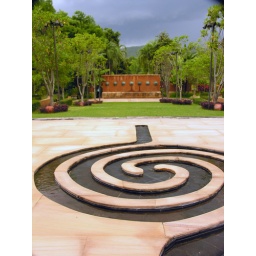
Spiral water feature overlooking garden in home near Chiang Mai in Thailand.